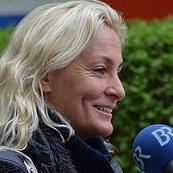
Age: 40